Joseph O'Doherty

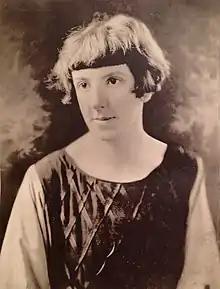
Margaret O'Doherty (née Irvine) 1893–1986.

In 1922–1924 and 1925–1926, Éamon de Valera sent him on two Republican missions to the US with Seán T. O'Kelly and Frank Aiken to lobby and raise funds for the civil war. He crossed the Atlantic aboard a luxury liner, where during a dinner party hosted by the ship's captain, another guest who was a world-famous boxer challenged him to a fight to entertain the passengers, but O'Doherty had to decline in order to avoid drawing attention to himself. Travelling under a false passport as a Presbyterian minister to Canada, he entered the US by crossing the border with help from Irish whiskey smugglers (this was during the Prohibition era when alcohol was illegal in the USA). He visited every capitol in all 48 contiguous US states, dropped thousands of fundraising leaflets from a biplane flying between Manhattan skyscrapers in New York, and lived there with his wife Margaret O'Doherty in her flat at Columbus Circle, while she practised medicine at St. Vincent's hospital in Greenwich Village. He had an office at 8 East 41st. Street in Manhattan, New York. On 17 October 1924 the British Consulate General in New York issued him with a new British Passport under his own name. His related adventures included descending the Grand Canyon on horseback, being invited to join a police raid on an opium den in San Francisco's Chinatown.